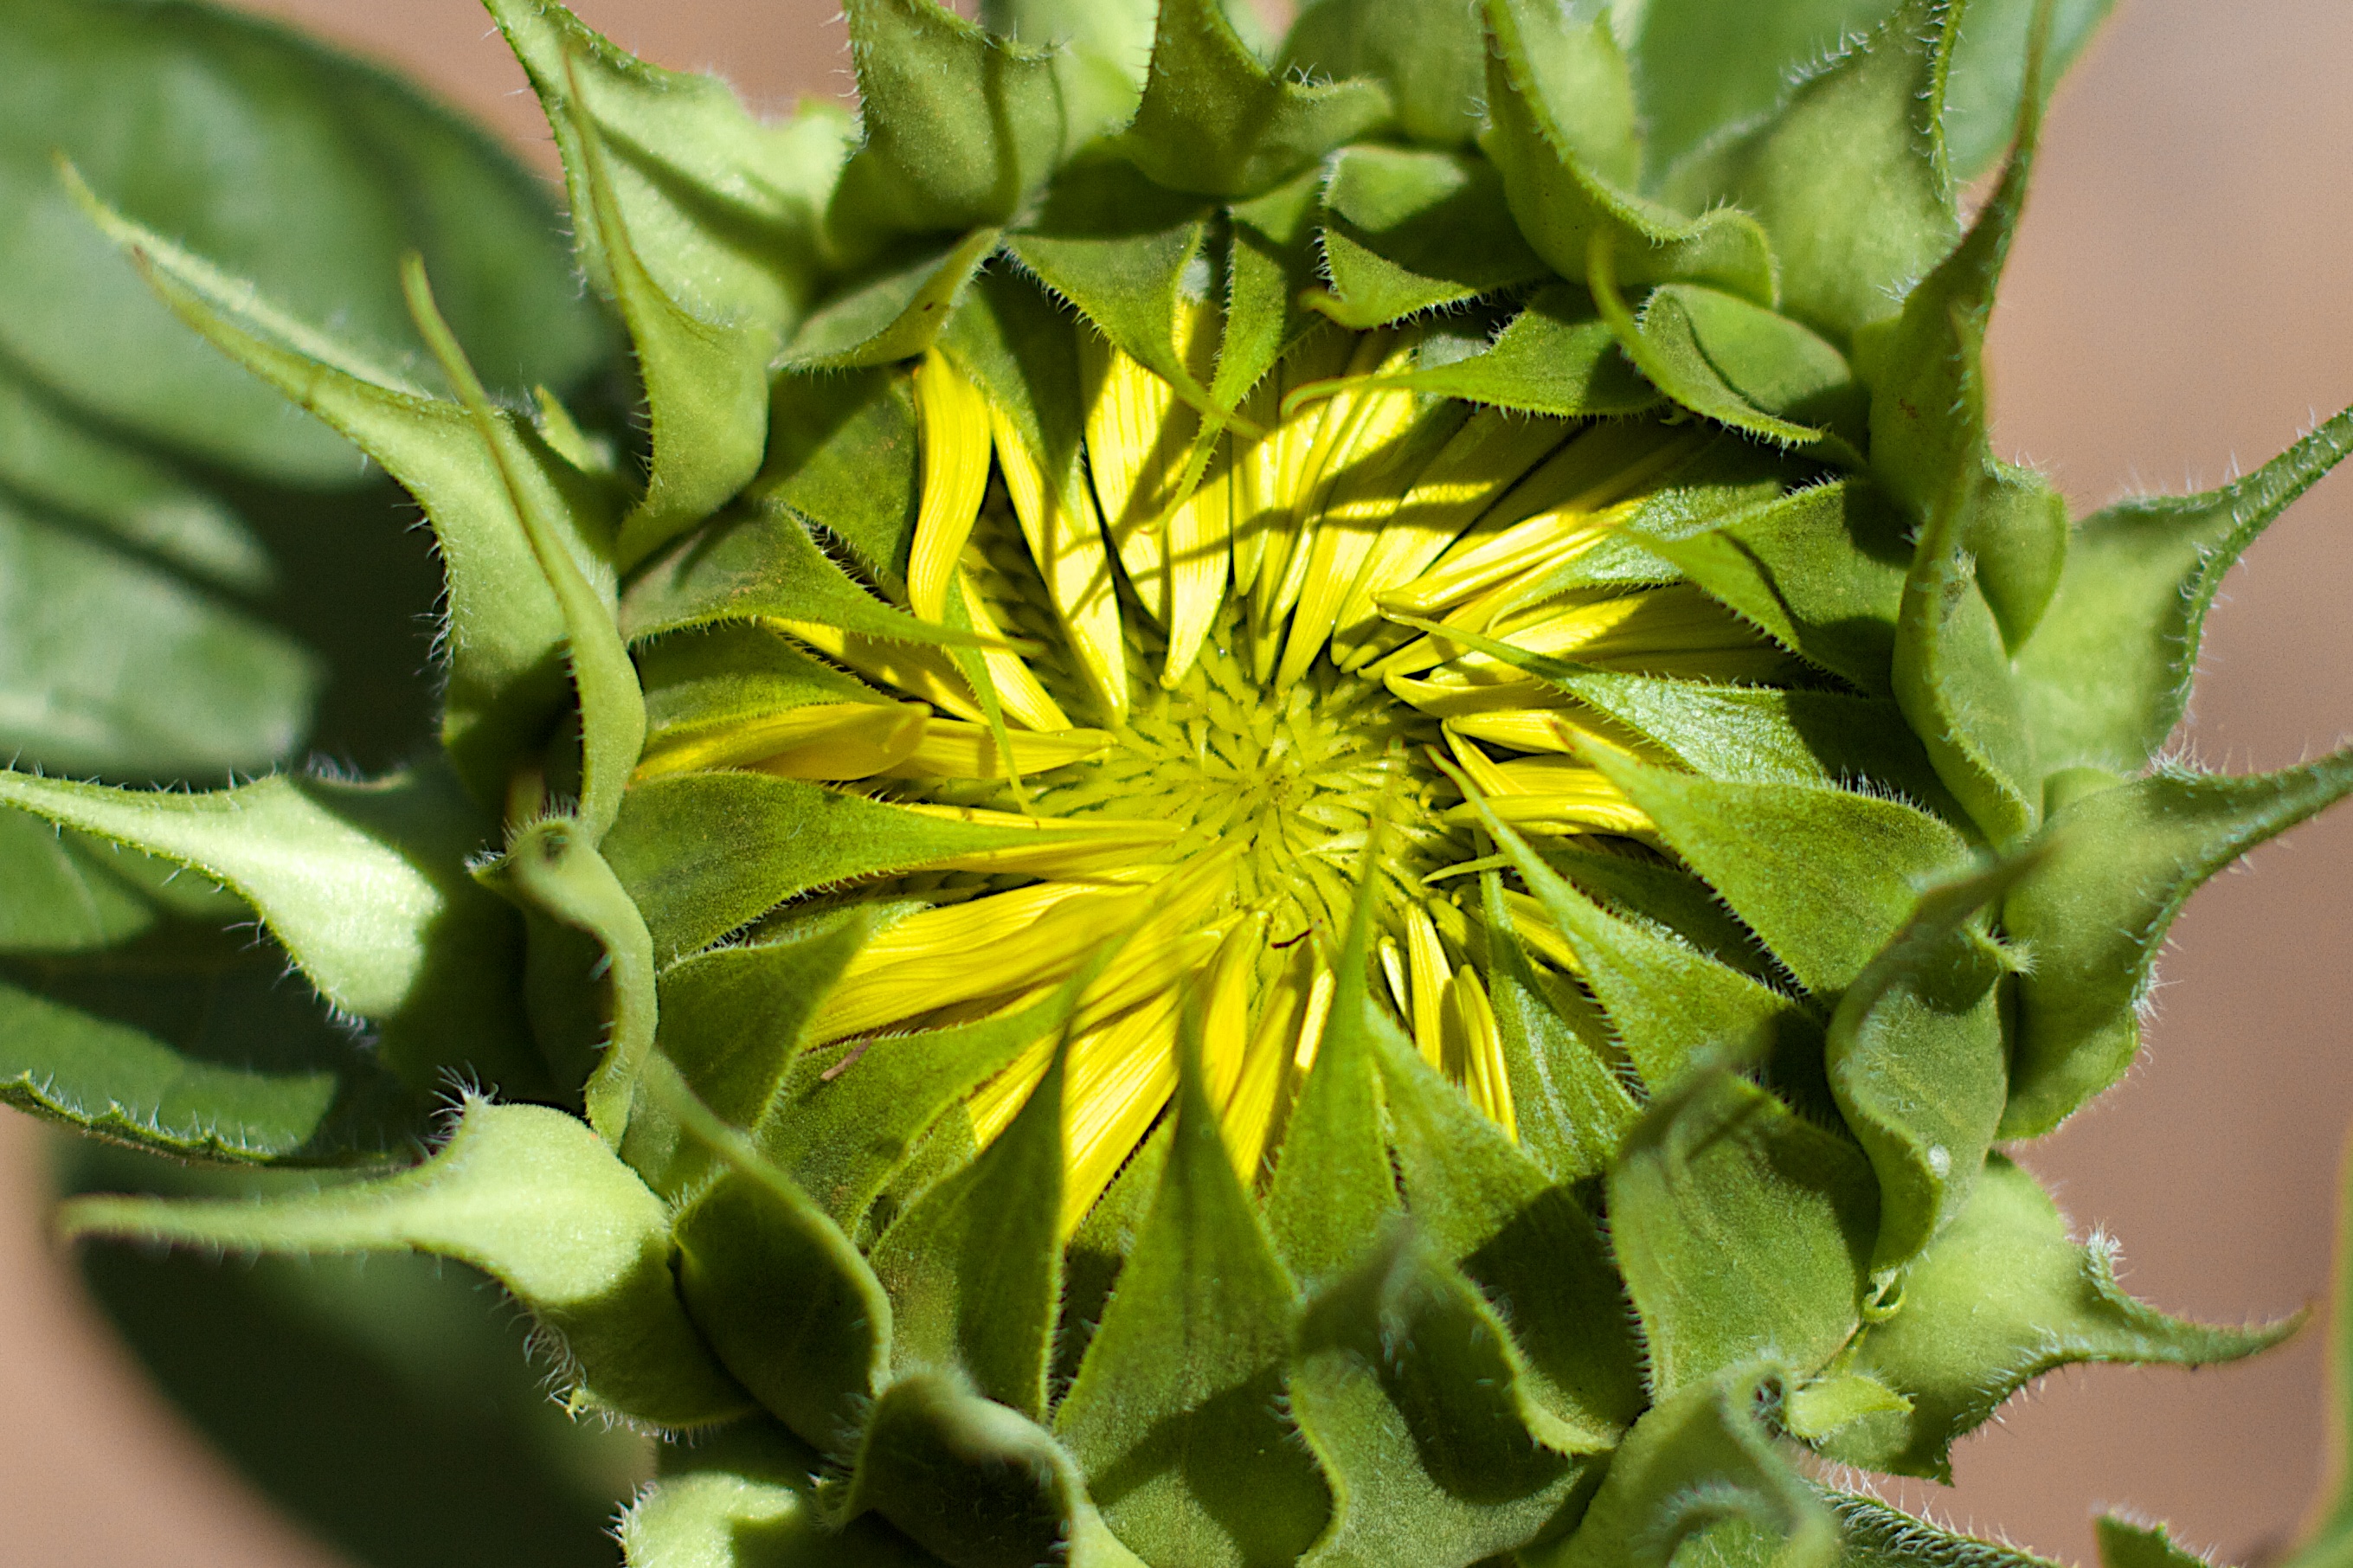
plant, flower, green, produce, botany, yellow, flora, sunflower, wildflower, thistle, seeditforward, 2015365, macro photography, flowering plant, daisy family, annual plant, land plant